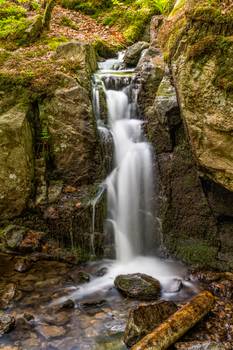
Label: No Watermark